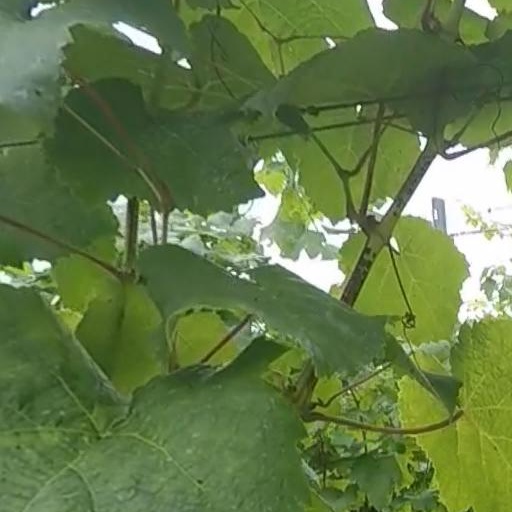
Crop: grape